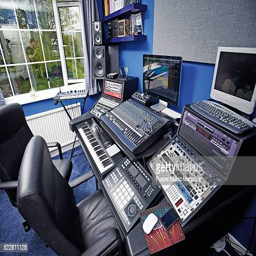
detail of the studio belonging to musical artist